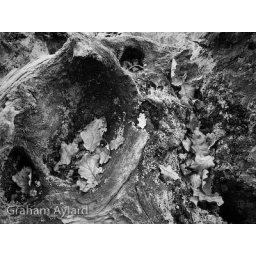
Leaves and wood from a dead tree, taken in the Elan Valley. Turned to black and white in Adobe Lightroom